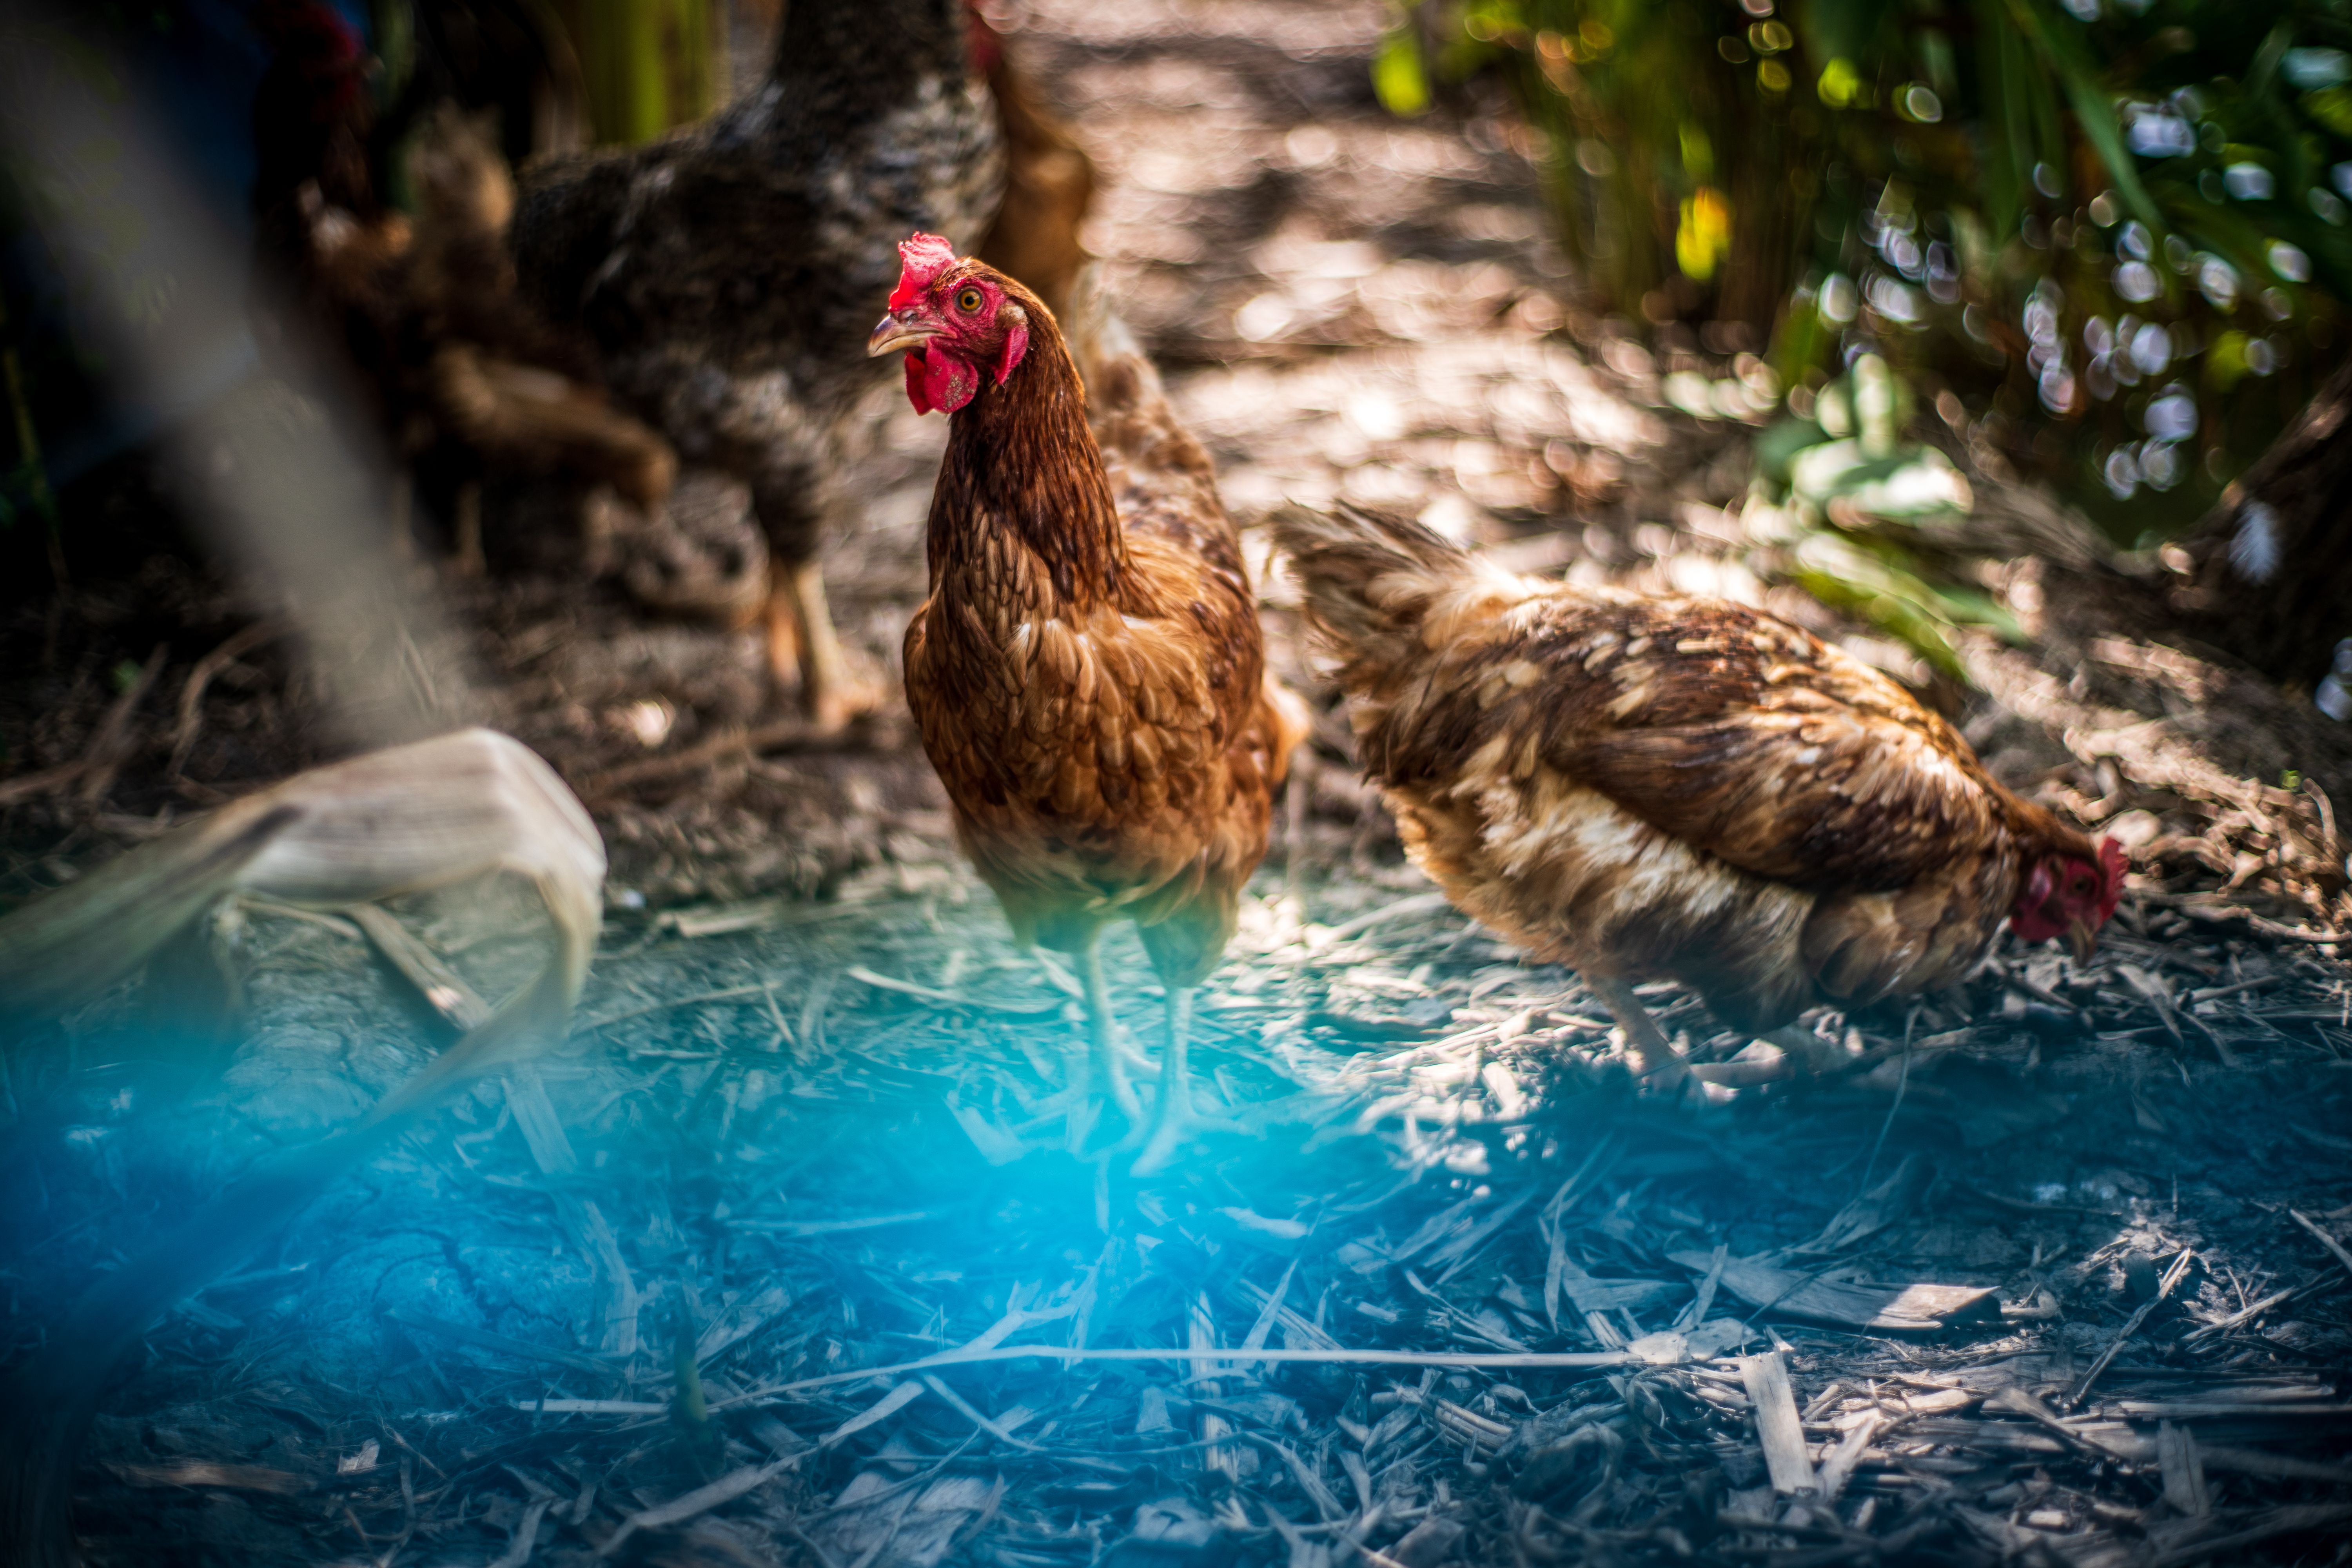
agriculture, alarm clock, animal, background, backyard, beautiful, beauty, bird, chick, chicken, chickens, closeup, cock, cockerel, coop, country, domestic, egg, farm, farming, feather, food, fowl, garden, grass, hen, home, house, natural, nature, outdoor, pet, poultry, red, rooster, rural, summer, village, vintage, yard, young, galliformes, beak, livestock, phasianidae, adaptation, landscape, plant, wildlife